Governor Stephen Hopkins House

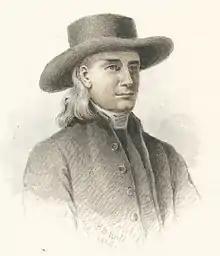

The Stephen Hopkins House is an L-shaped, 2½-story, wood-framed structure whose main block was built in 1742–43 for Hopkins, with an attached two-story ell whose first floor dates to 1707. The main block is four bays wide and two deep, with the main entrance in the second bay from the left. This entry is a 20th-century alteration; the original main entrance was through a doorway on the west side of the ell.